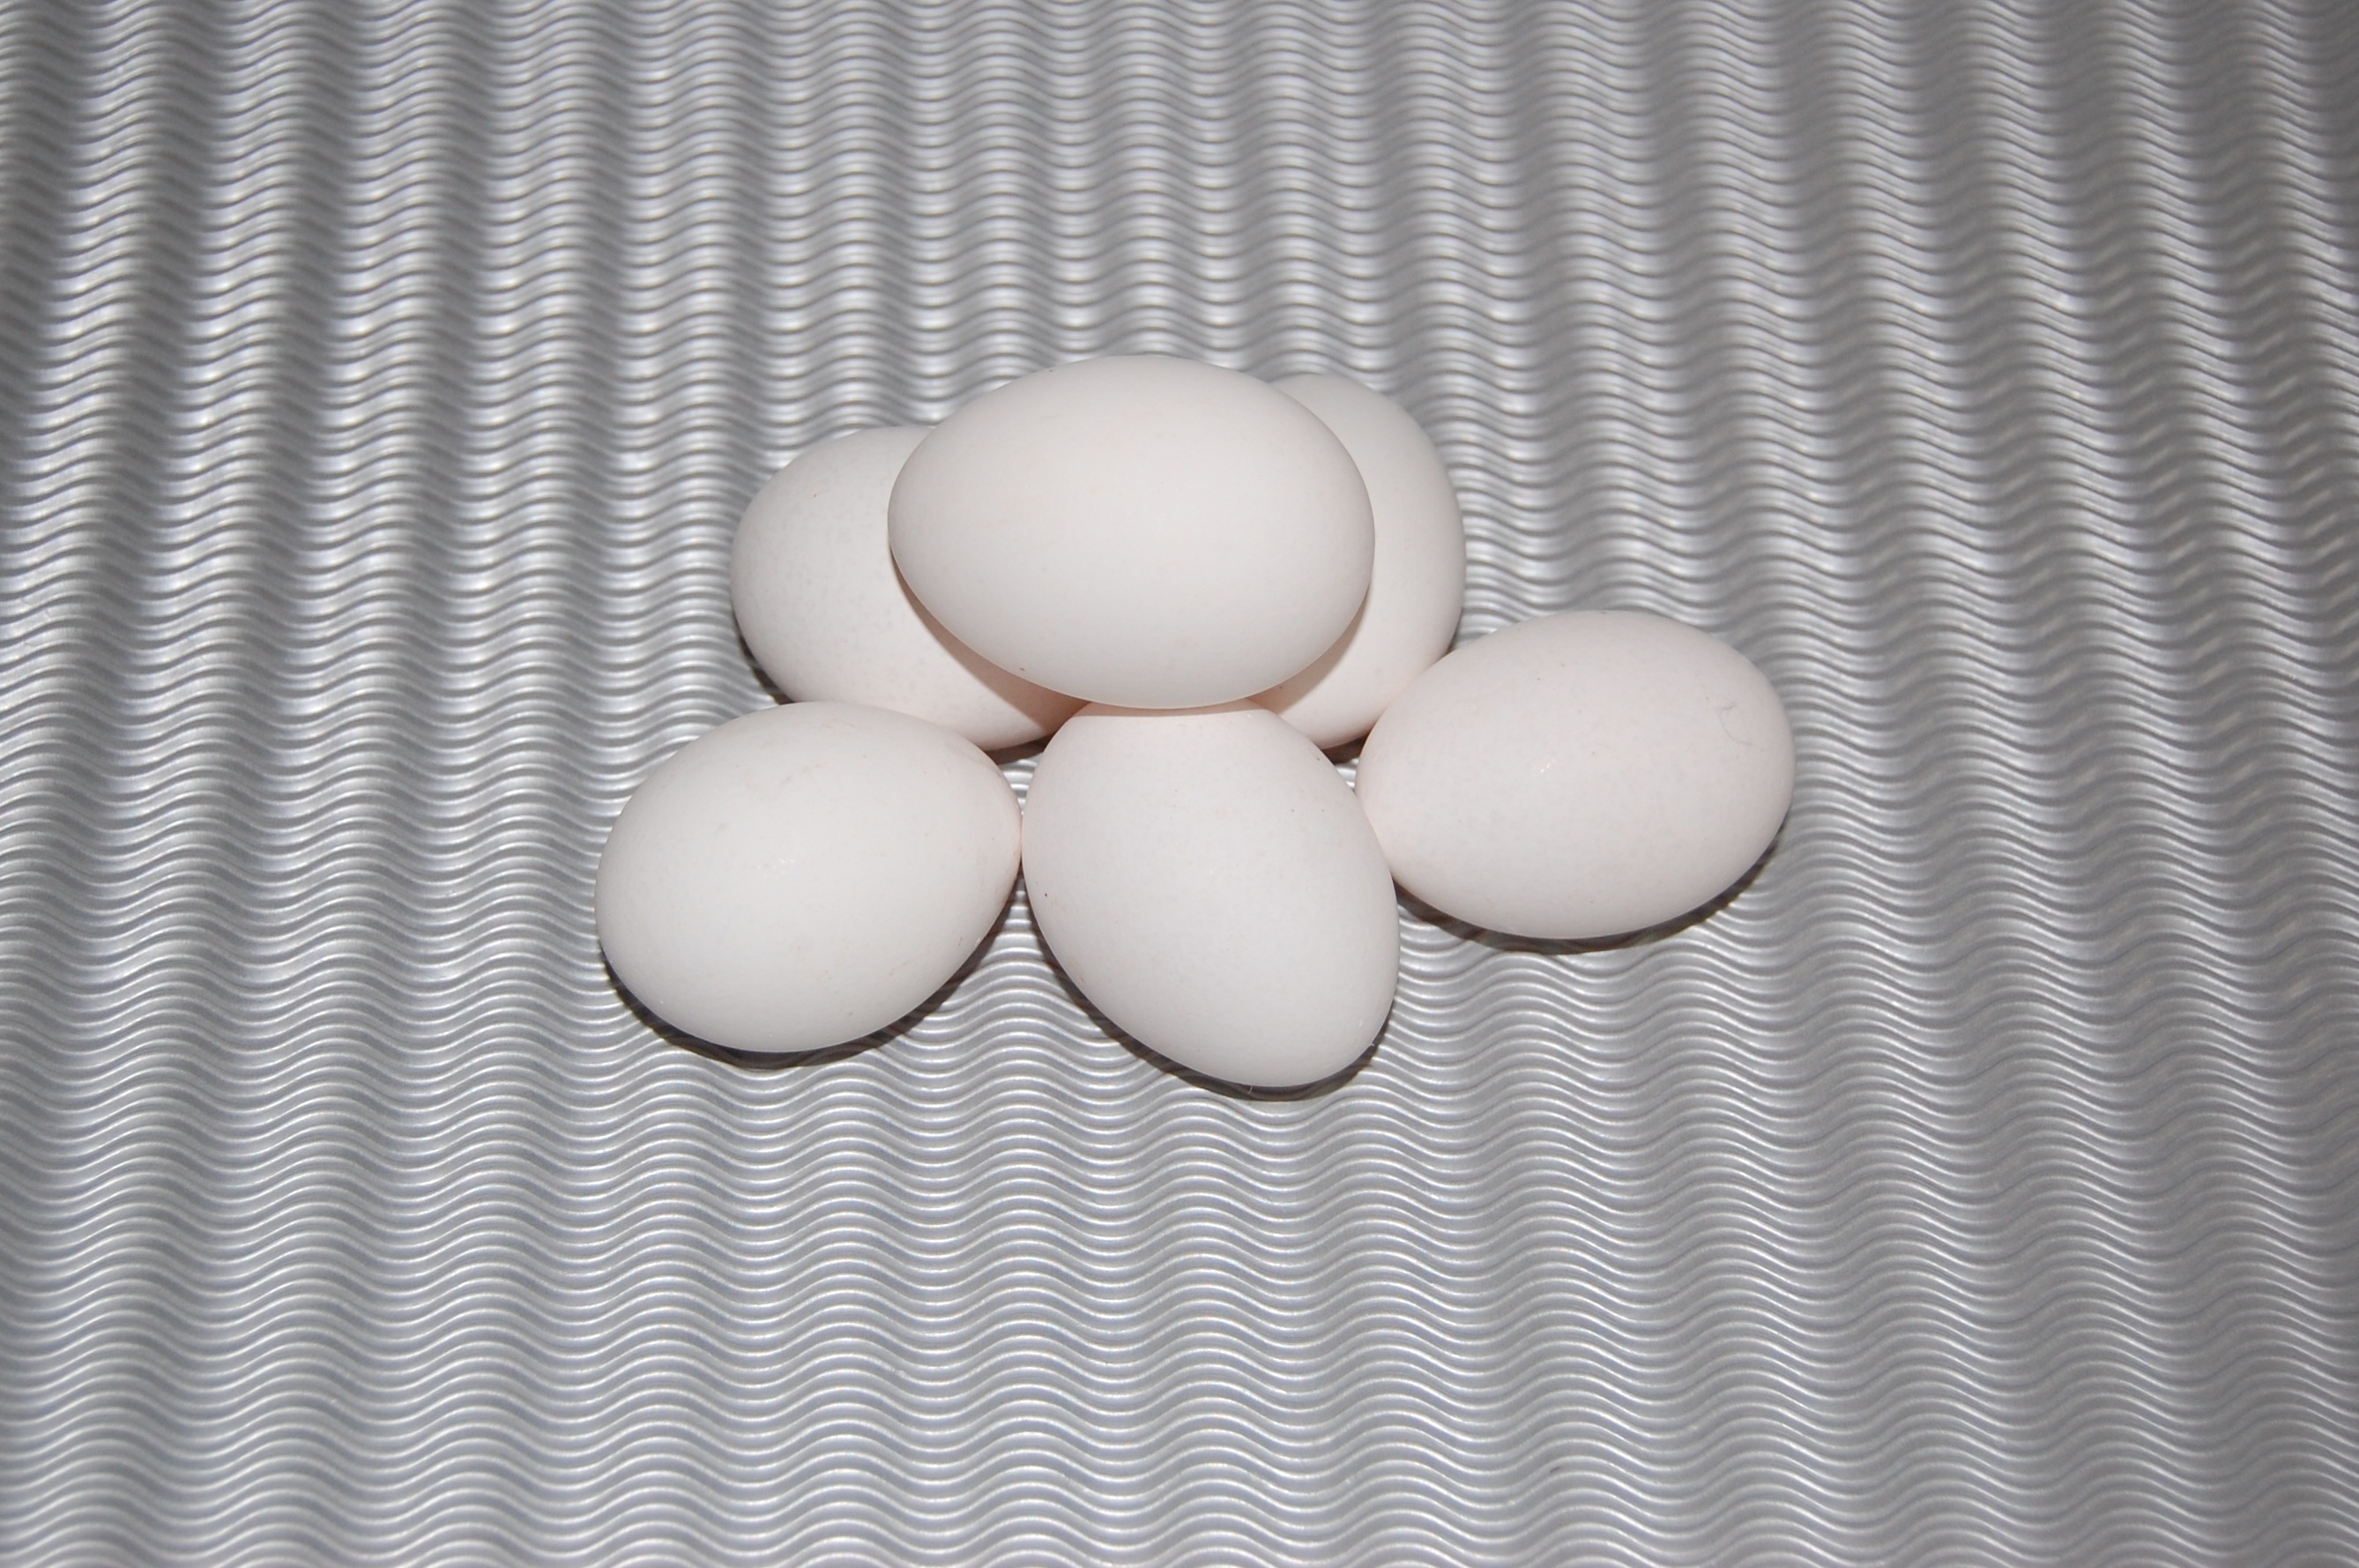
white, food, eat, circle, egg, product, shape, white eggs